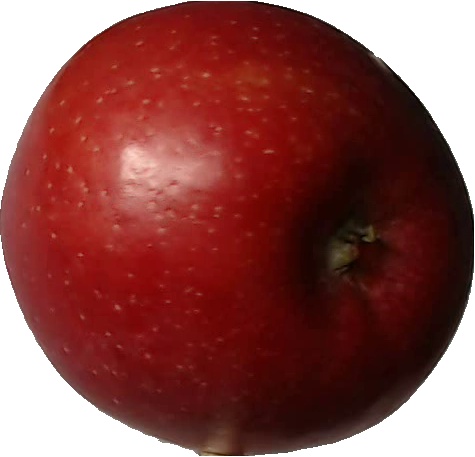
Label: apple_braeburn_1